Church of the Multiplication

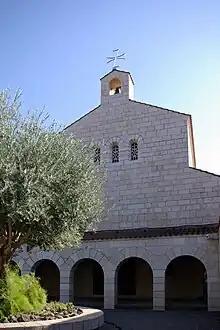
Exterior of the church

The Church of the Multiplication of the Loaves and Fish, shortened to the Church of the Multiplication, is a Roman Catholic church located at Tabgha, on the northwest shore of the Sea of Galilee in Israel. The modern church rests on the site of two earlier churches.